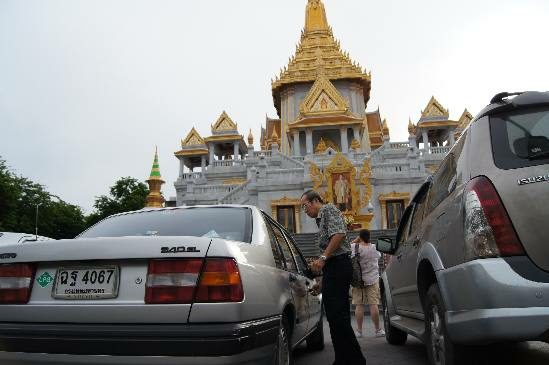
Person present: No